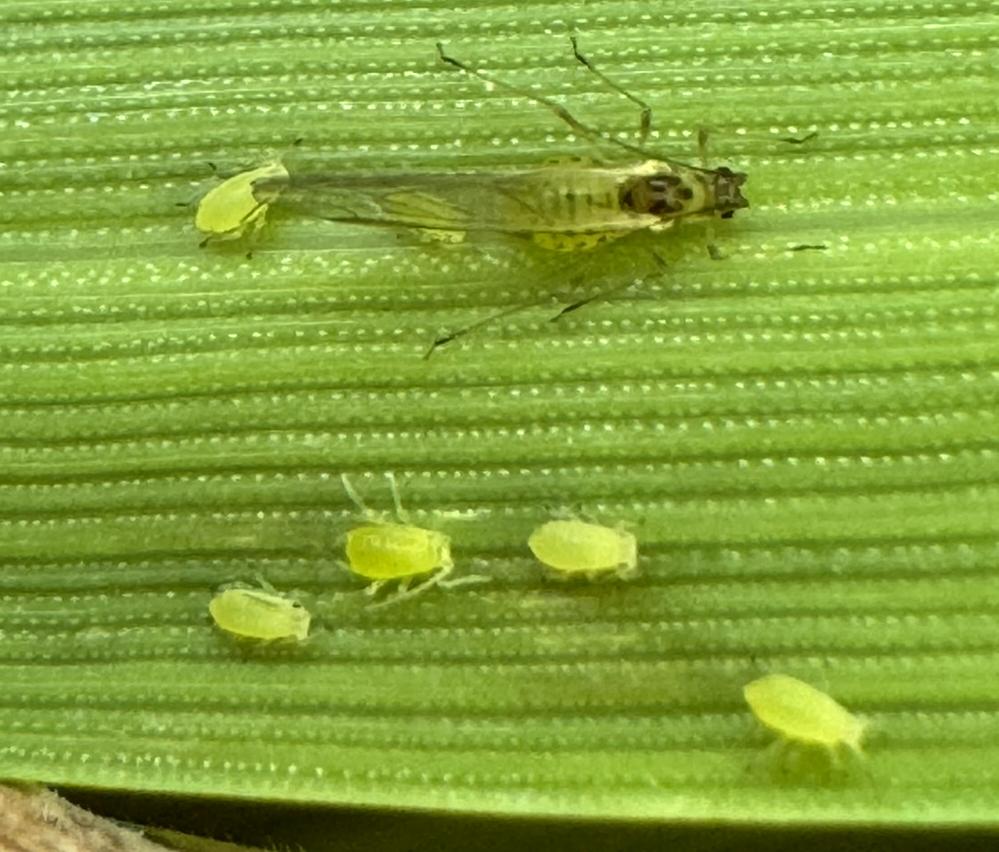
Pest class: cereal_grass_aphid